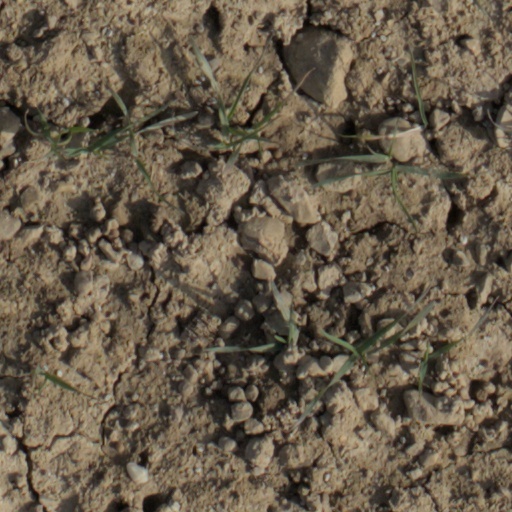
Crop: wheat